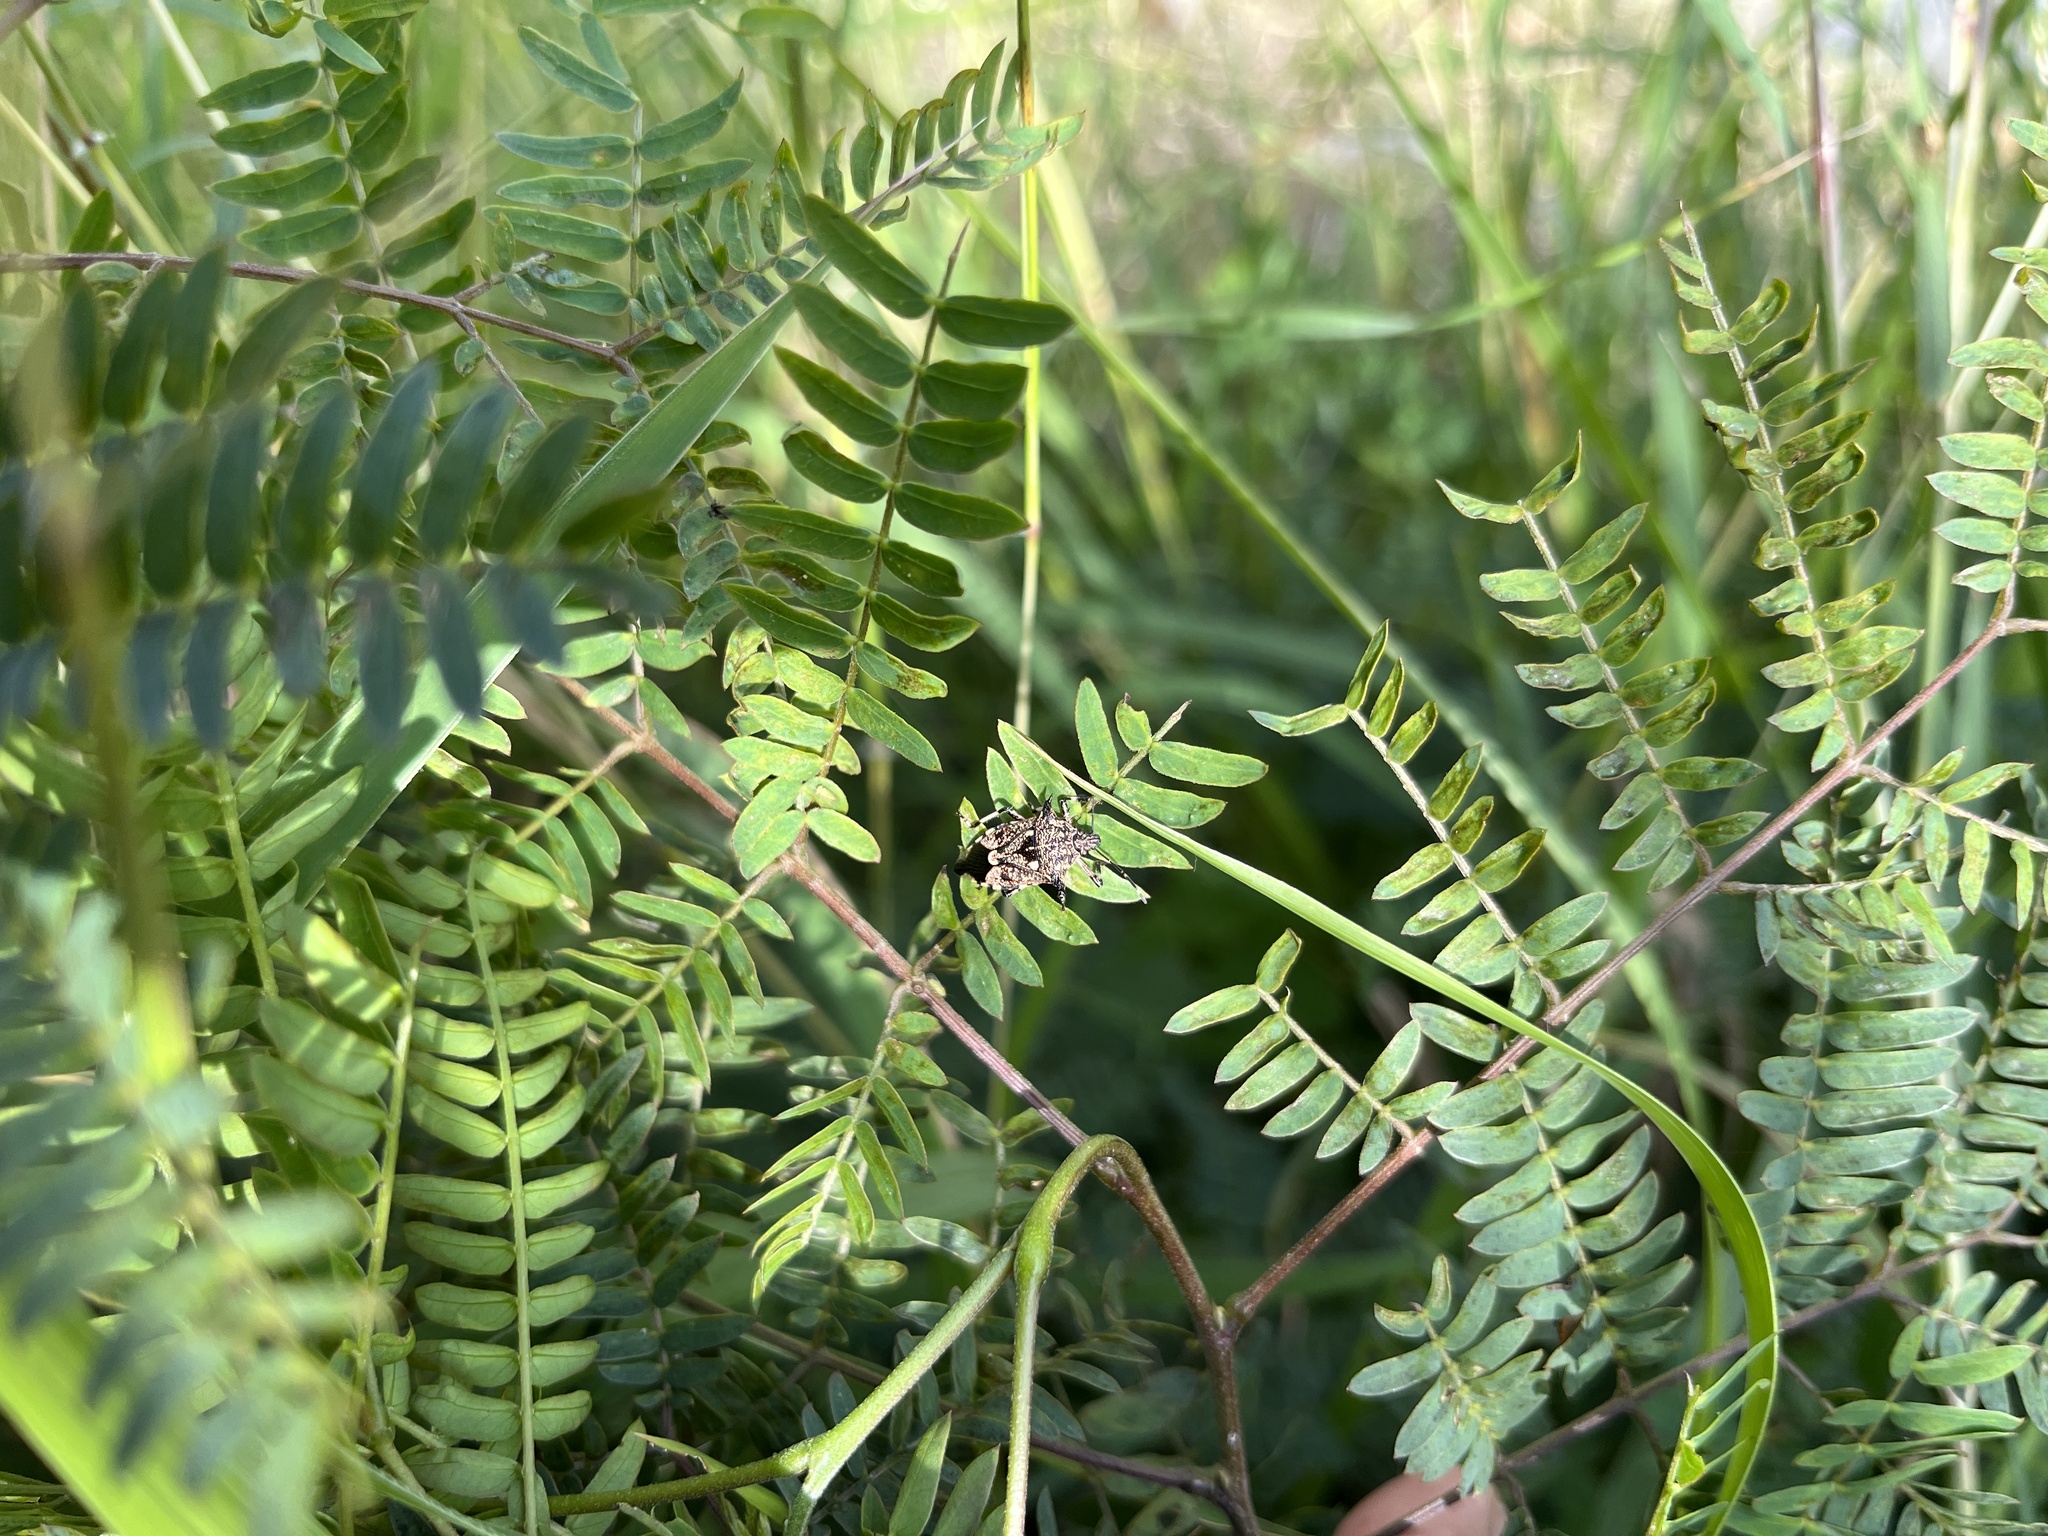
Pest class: stink_bug